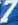
Number: 7